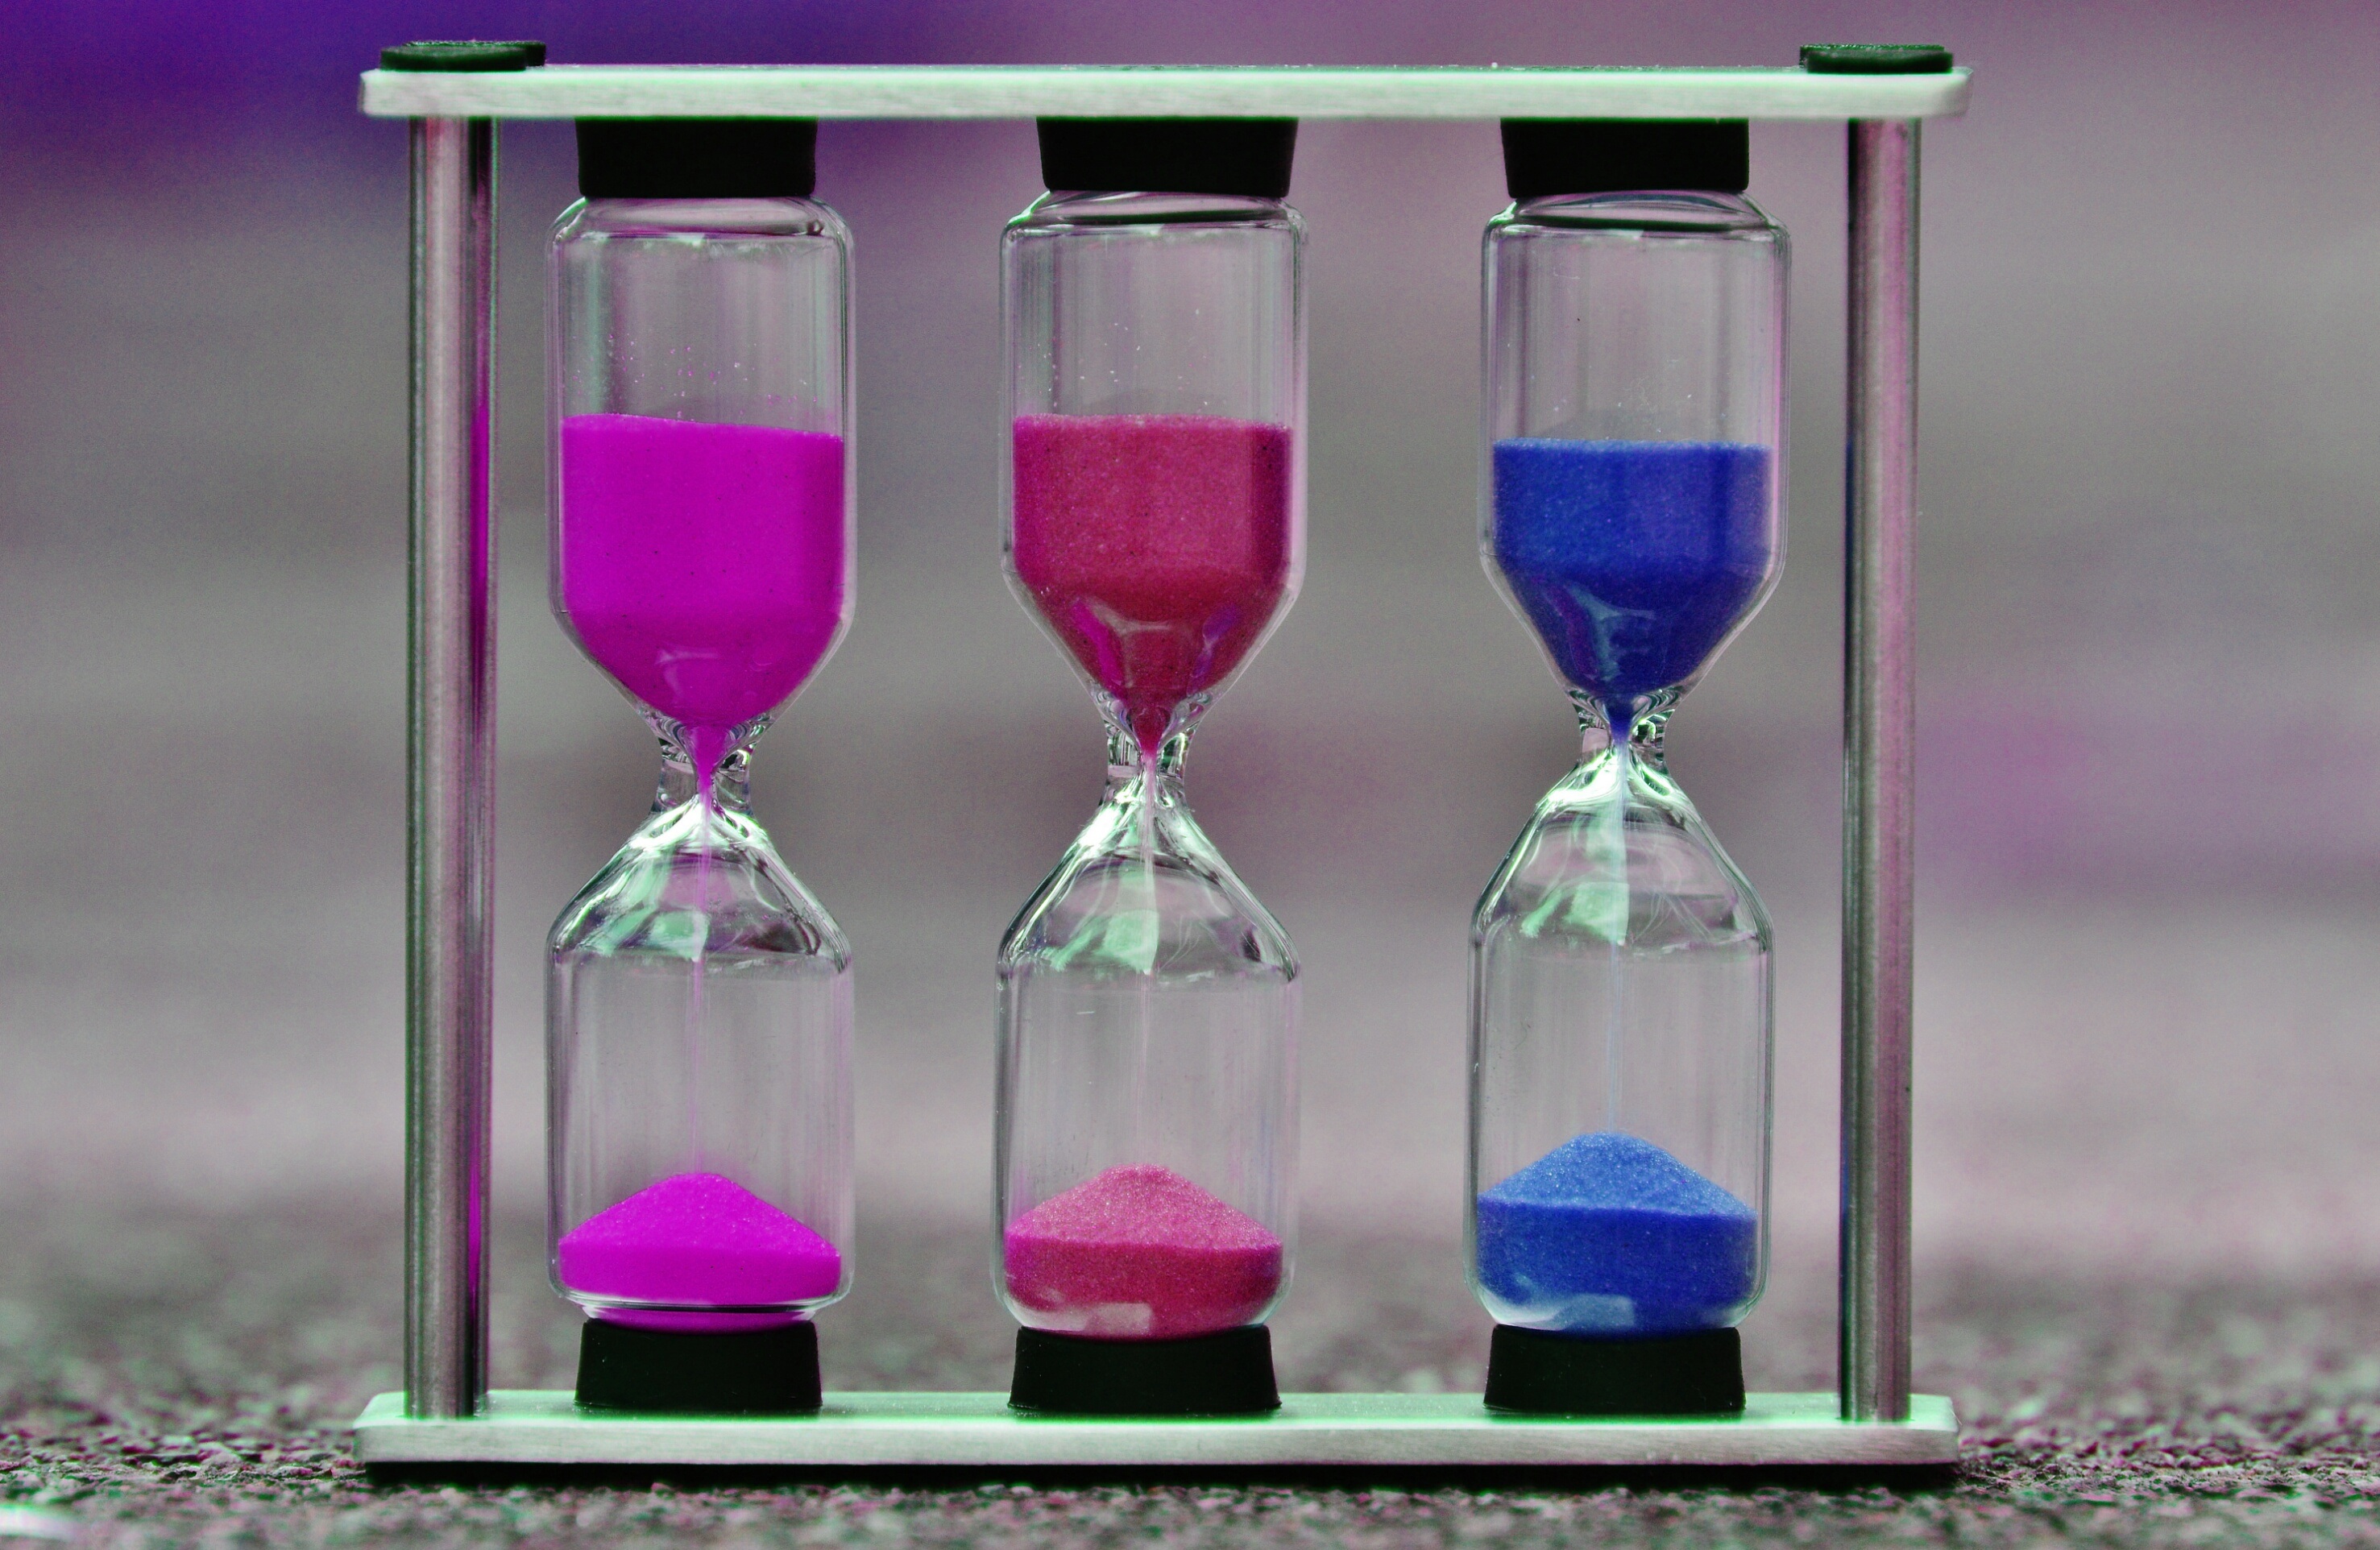
sand, glass, time, tool, timepiece, minute, transience, hourglass, transient, tense, run out, amount of time, temporal distance, ultimatum, time is running out, hurry up, measuring instrument